Pico/Rimpau

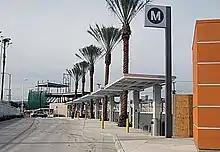
Pico/Rimpau Transit Center in January 2006

In 2006, as part of the redevelopment of the former Sears Pico site, a new "Pico/Rimpau Transit Center" was built, offering more passenger amenities.